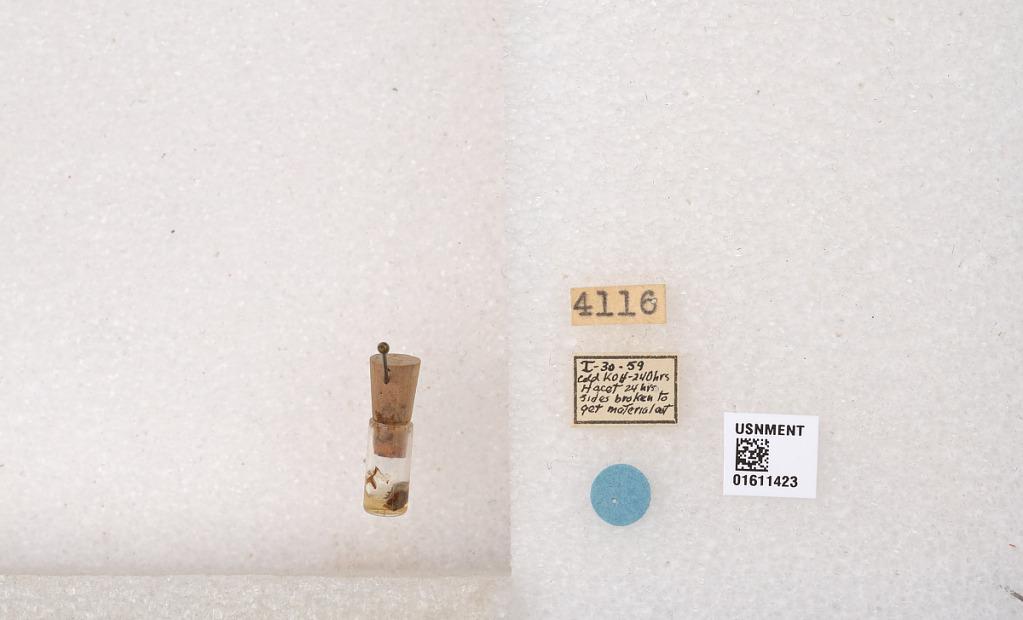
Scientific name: Xylocopa
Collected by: M. Alvarenga
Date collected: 1959-1-30